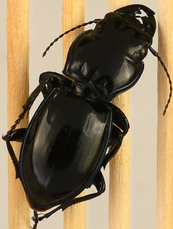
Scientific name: Pasimachus elongatus
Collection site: Central Plains Experimental Range NEON (CPER), plot CPER_006